Challenger (train)

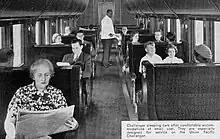
A sleeping car in day mode; the berths are folded above the seats

In May 1936 the train commenced operation between Chicago and Los Angeles, California, on its own schedule. 1937 saw the UP partnering with the Southern Pacific Railroad to add a train from Chicago to Oakland, California, a line that would take the name "San Francisco Challenger" (the original then became the "Los Angeles Challenger").